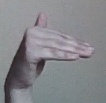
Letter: khaa